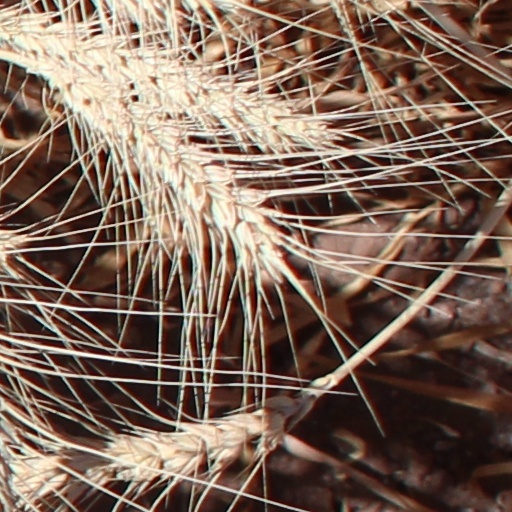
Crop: wheat